Roger Deakins

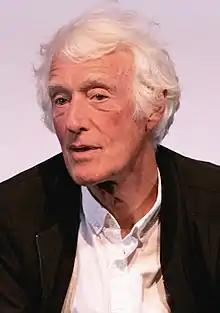
Deakins in 2021

Sir Roger Alexander Deakins , (born 24 May 1949) is an English cinematographer. He is the recipient of five BAFTA Awards for Best Cinematography, and two Academy Awards for Best Cinematography from sixteen nominations. He has collaborated multiple times with directors such as the Coen brothers, Sam Mendes, and Denis Villeneuve. His best-known works include "The Shawshank Redemption" (1994), "Fargo" (1996), "O Brother, Where Art Thou?" (2000), "A Beautiful Mind" (2001), "Skyfall" (2012), "Sicario" (2015), "Blade Runner 2049" (2017), and "1917" (2019), the last two of which earned him Academy Awards. He is often regarded as one of the greatest and most influential cinematographers in mainstream cinema.